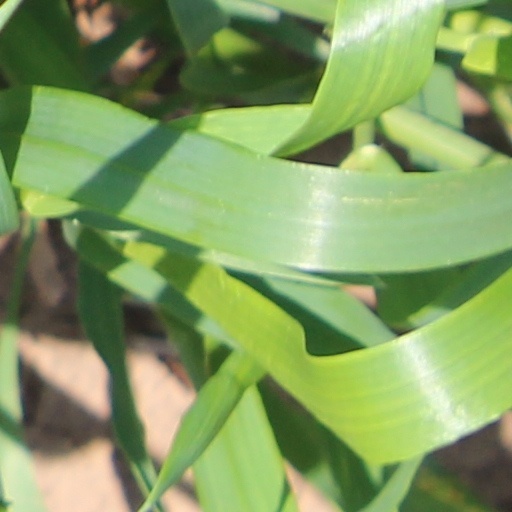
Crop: wheat